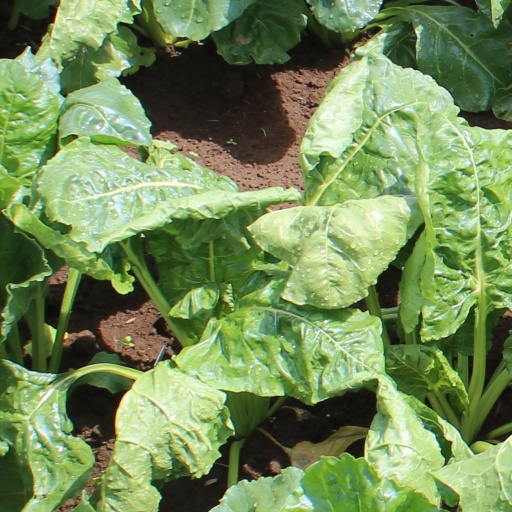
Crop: sugar beet